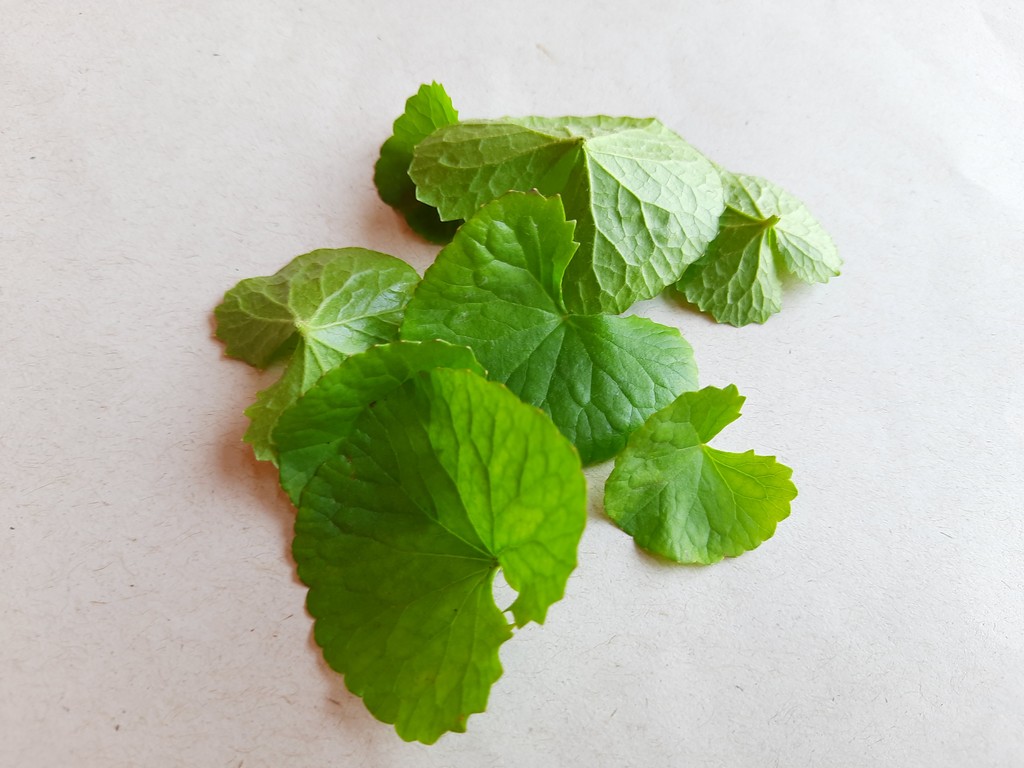
Label: Healthy